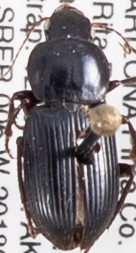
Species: Discoderus robustus
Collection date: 2018-09-12
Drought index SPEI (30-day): -0.39
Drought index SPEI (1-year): -1.69
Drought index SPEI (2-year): -1.45